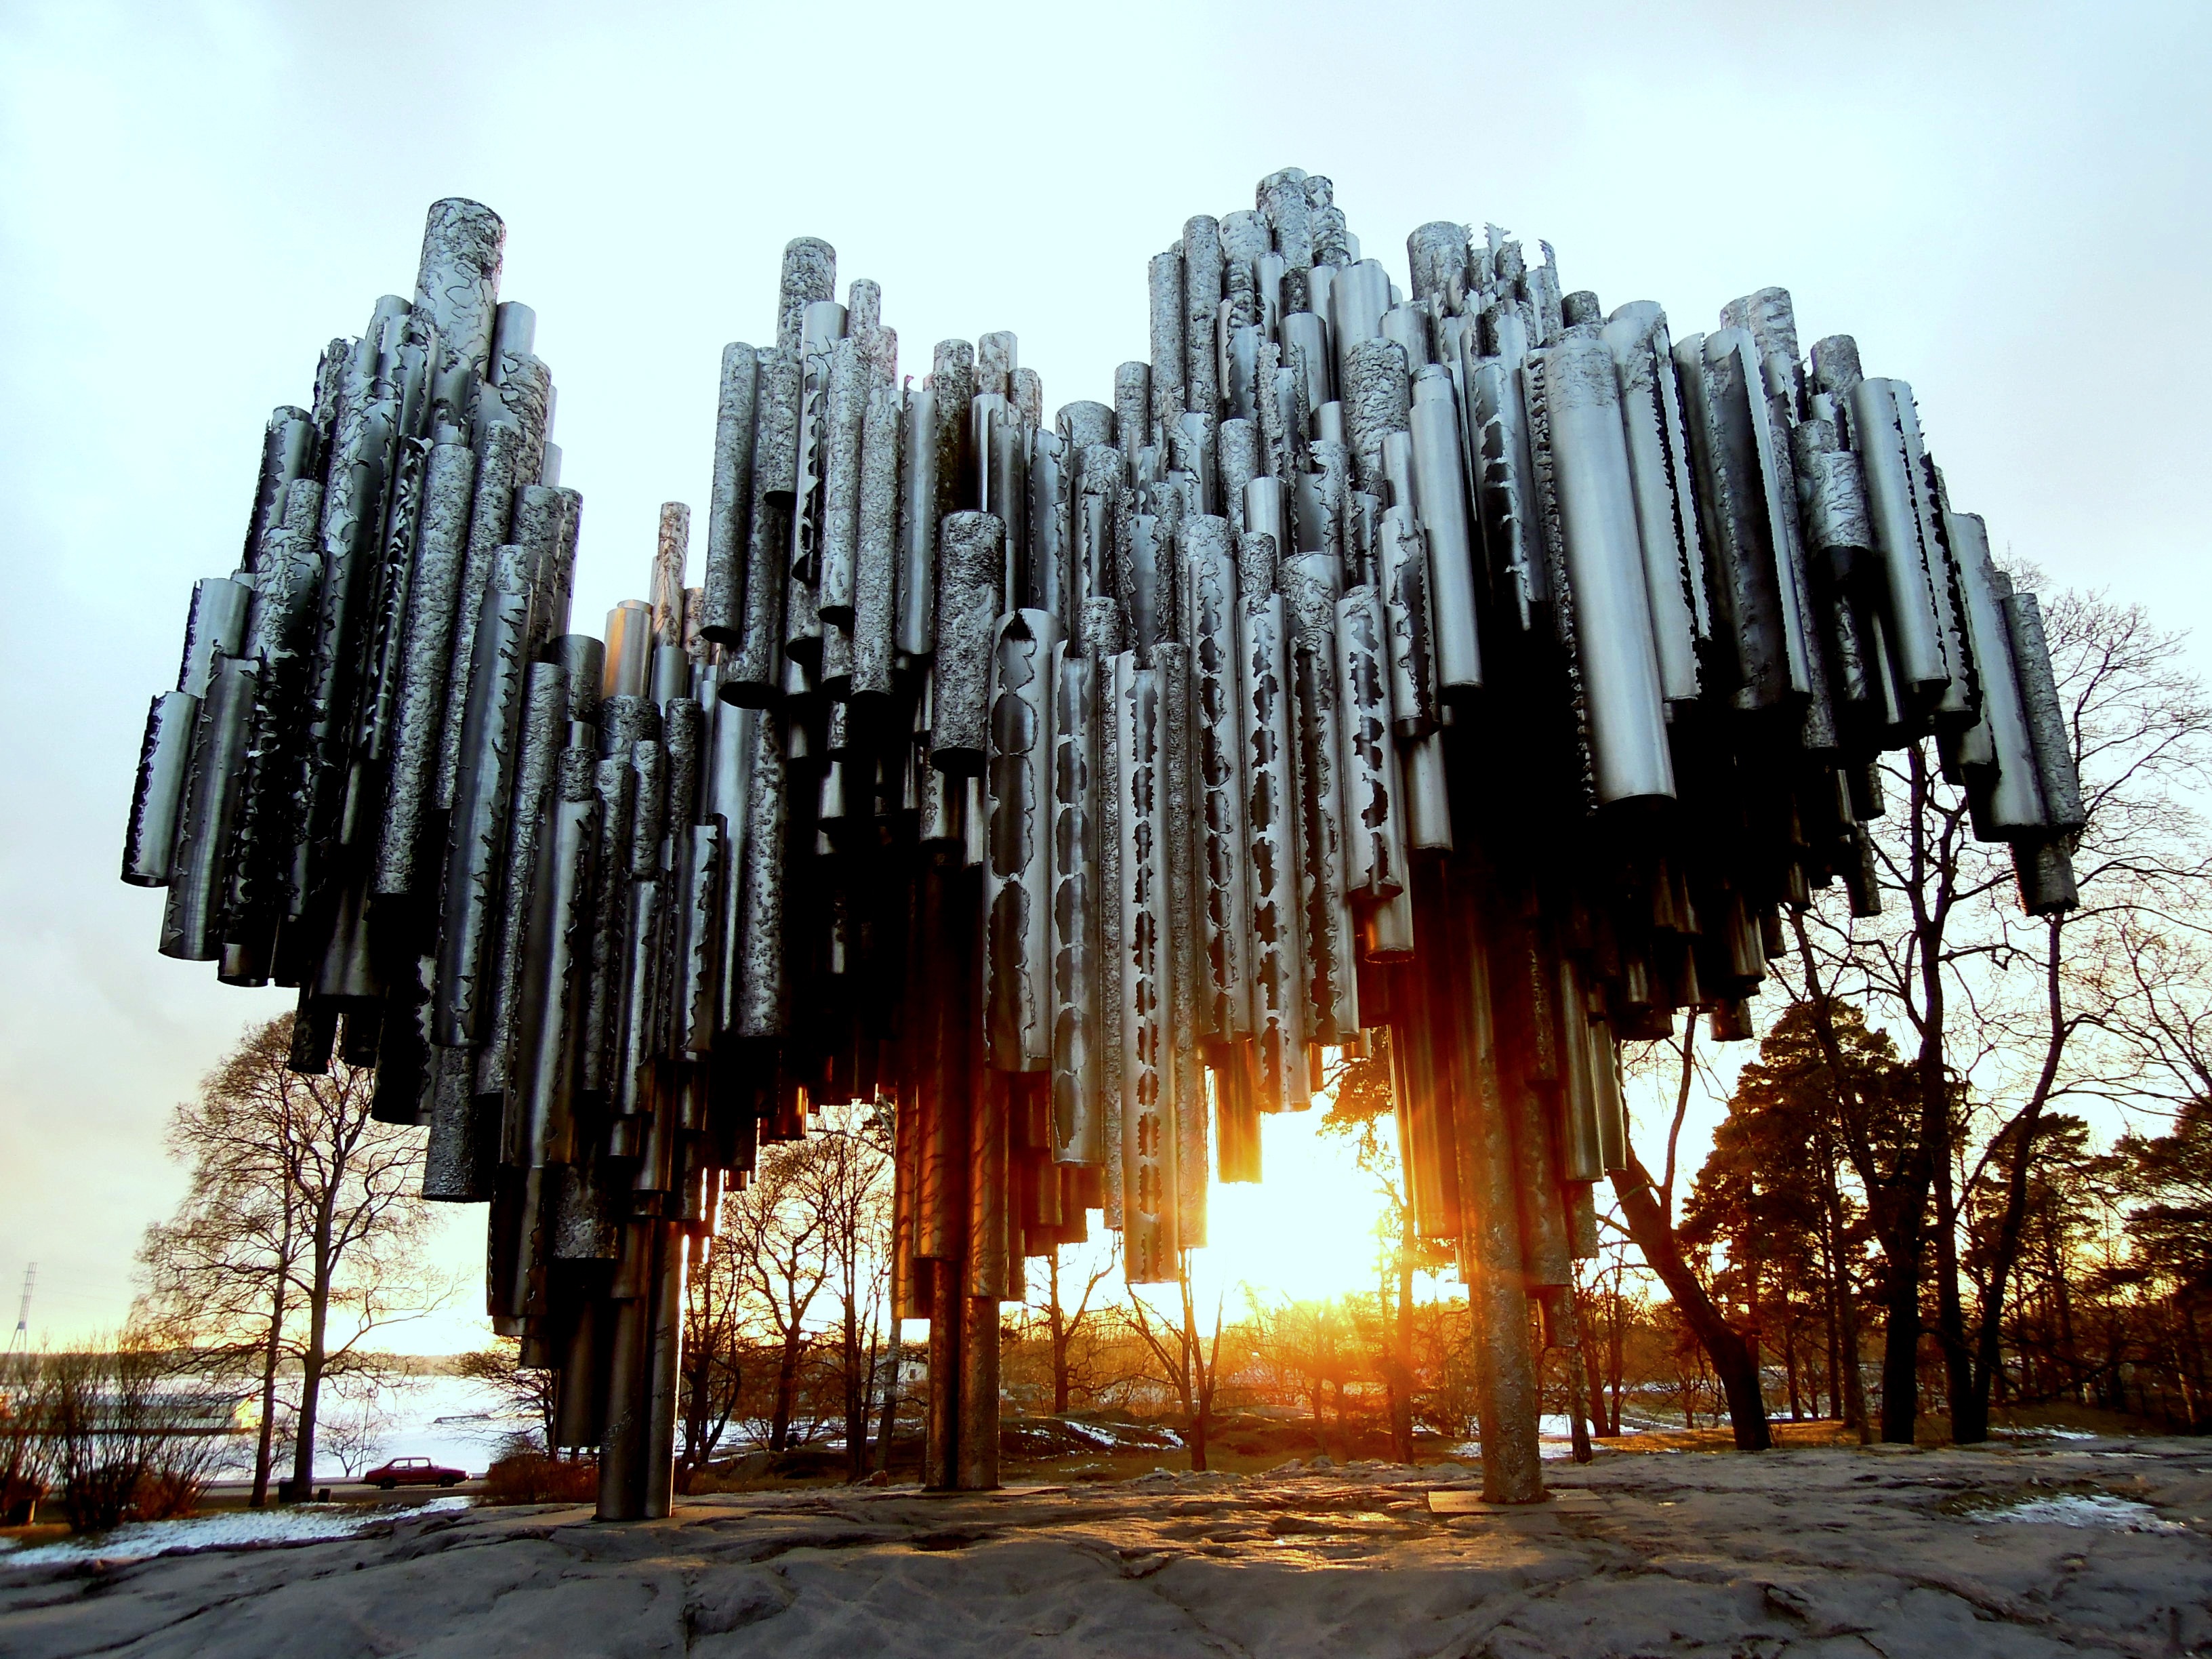
snow, winter, abstract, skyline, sunlight, city, skyscraper, monument, cityscape, landmark, memorial, art, temple, spire, tubes, finnish, sibelius, sibelius monument